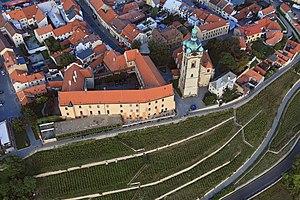
Mělník est une ville de la région de Bohême-Centrale, en Tchéquie, et le chef-lieu du district de Mělník. Sa population s'élevait à 19 559 habitants en 2020.